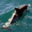
Label: dolphin